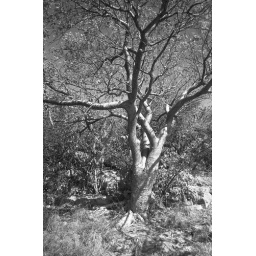
Gumbo limbo tree in the arid forest of Guanica, a UNESCO World Biosphere Reserve.